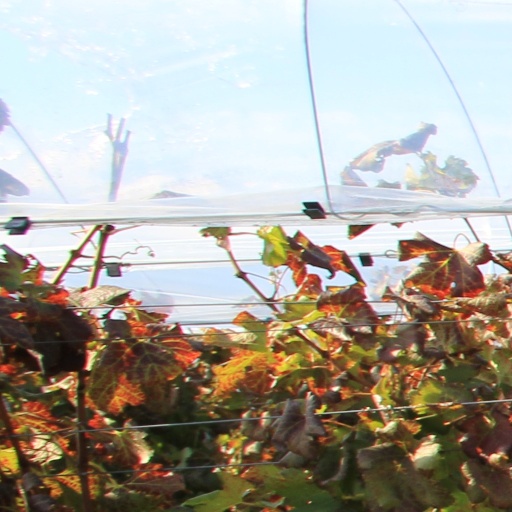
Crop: grape